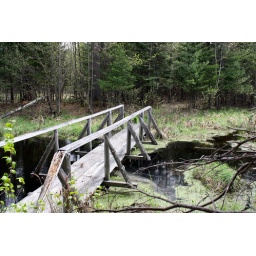
A short wooden bridge in the Gulf Unique Area Reserve in Mooers Forks, NY